The Unicorn in the Garden (film)

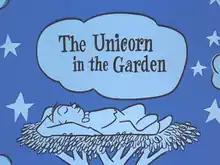
Film still from the cartoon

The Unicorn in the Garden (also known as A Unicorn in the Garden) is a 1953 American United Productions of America (UPA) cartoon directed by William Hurtz. The cartoon is based on the 1939 short story with the same name by James Thurber. It was released on September 24, 1953.